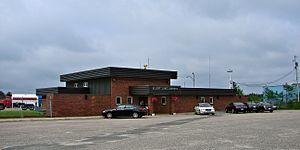
L'aéroport municipal d’Elliot Lake est un aéroport situé en Ontario, au Canada.